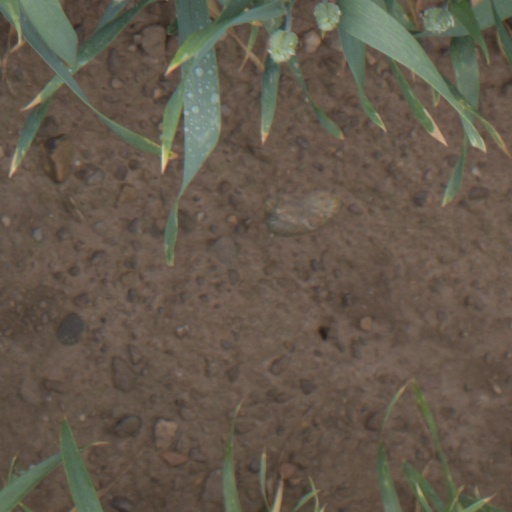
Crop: wheat